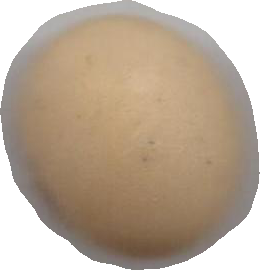
Variety: Dega